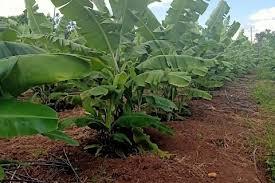
Tunaiona shamba la ndizi, kuna mimea mingi ya ndizi, iliyo pandwa kwa safu, ikiwa na majani makubwa na mabichi, udongo unaonekana kuwa mwekundu na umepaliliwa vizuri, kwa umbali kuna mimea mingi, mingine mingi ya ndizi, inayoendelea, anga lina mawingu meupe machache.